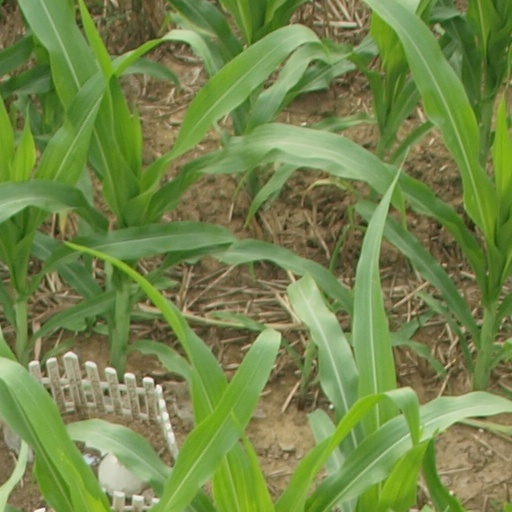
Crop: maize; corn